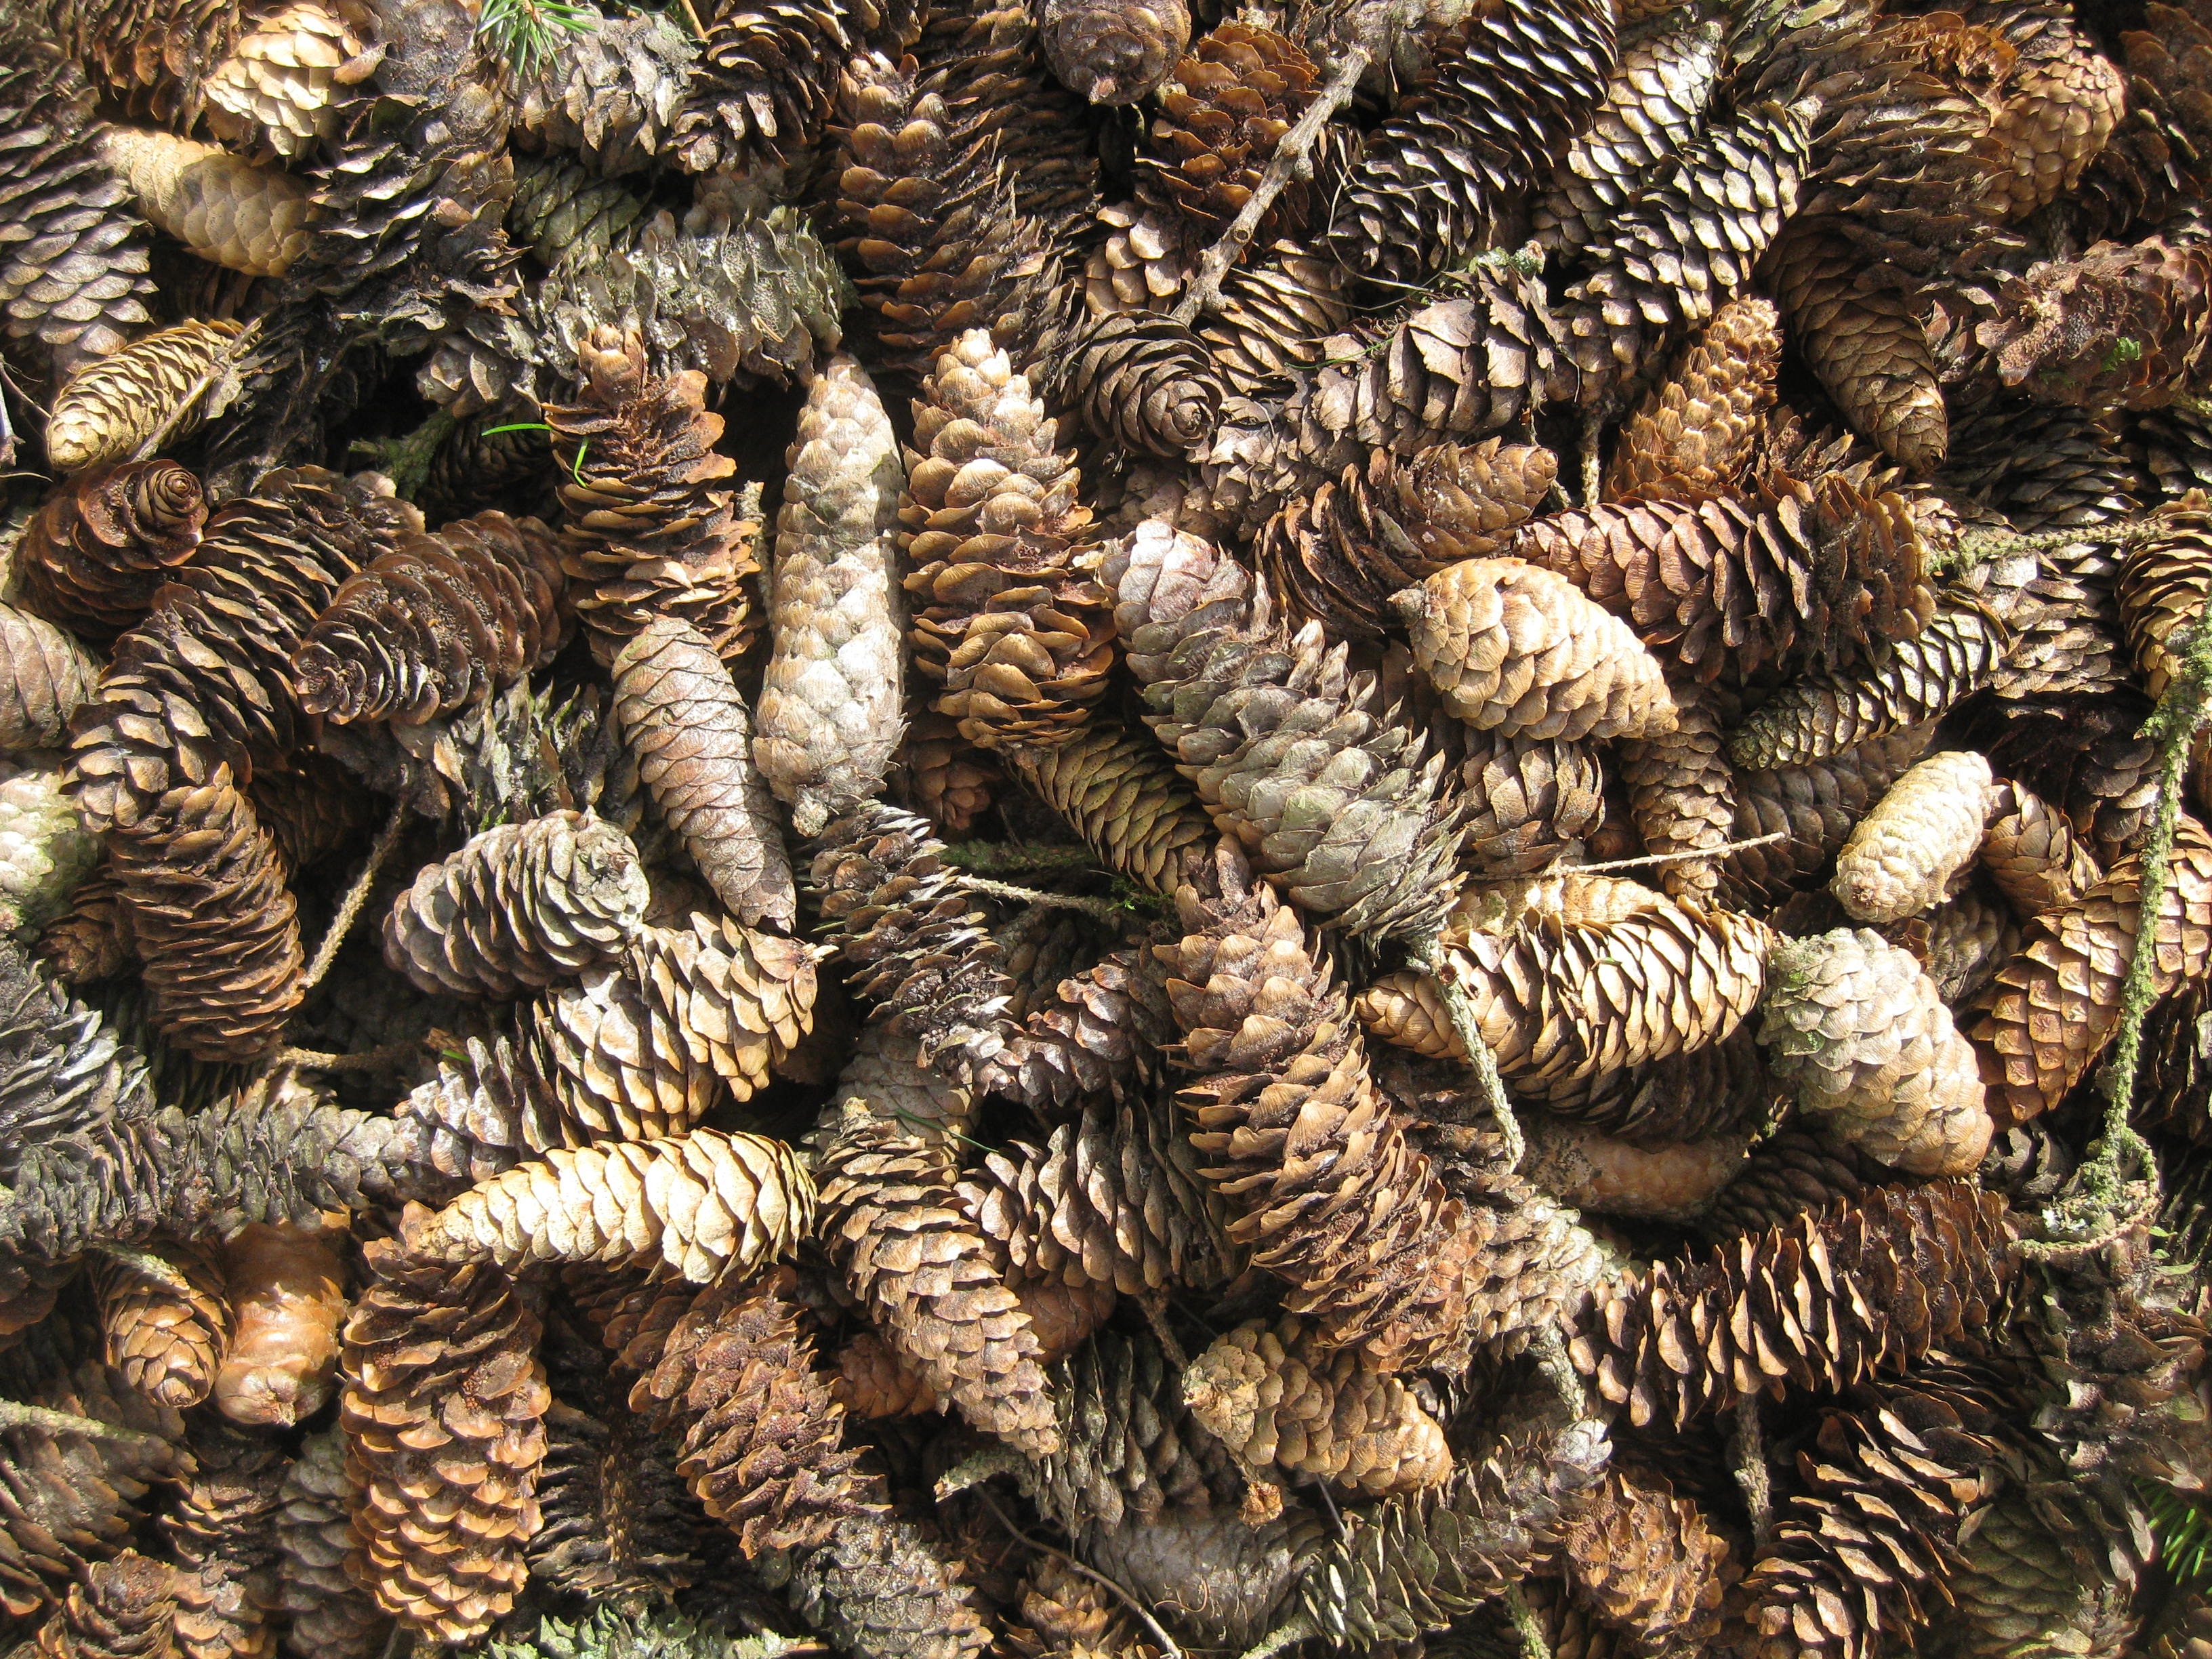
tree, branch, plant, trunk, pine, produce, brown, cone, fir, conifer, spruce, flowering plant, pine family, k pykasa, conifer cones, grass family, woody plant, land plant, arecales, conifer cone